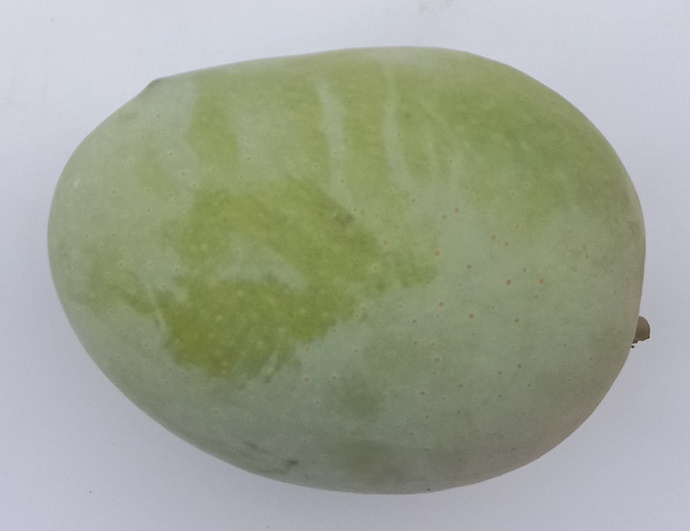
Mango variety: Langra